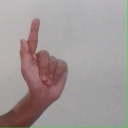
अक्षर: ळ